Limenitis arthemis

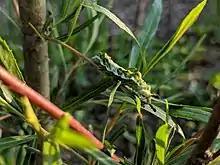
Caterpillar feeding on a willow tree

"Limenitis" (Neo-Latin "of harbours", from Ancient Greek Λιμενιτις (from λιμήν, a harbour, haven) – an epithet of Artemis, goddess of the hunt and the wild) – "arthemis", from Artemis.